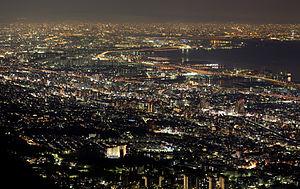
Kikuseidai est un point de vue panoramique non loin du sommet du mont Maya dans l'arrondissement de Nada à Kobe au Japon. C'est l'un des trois plus beaux paysages de nuit du Japon. On le surnomme la vue nocturne à 10 millions de $